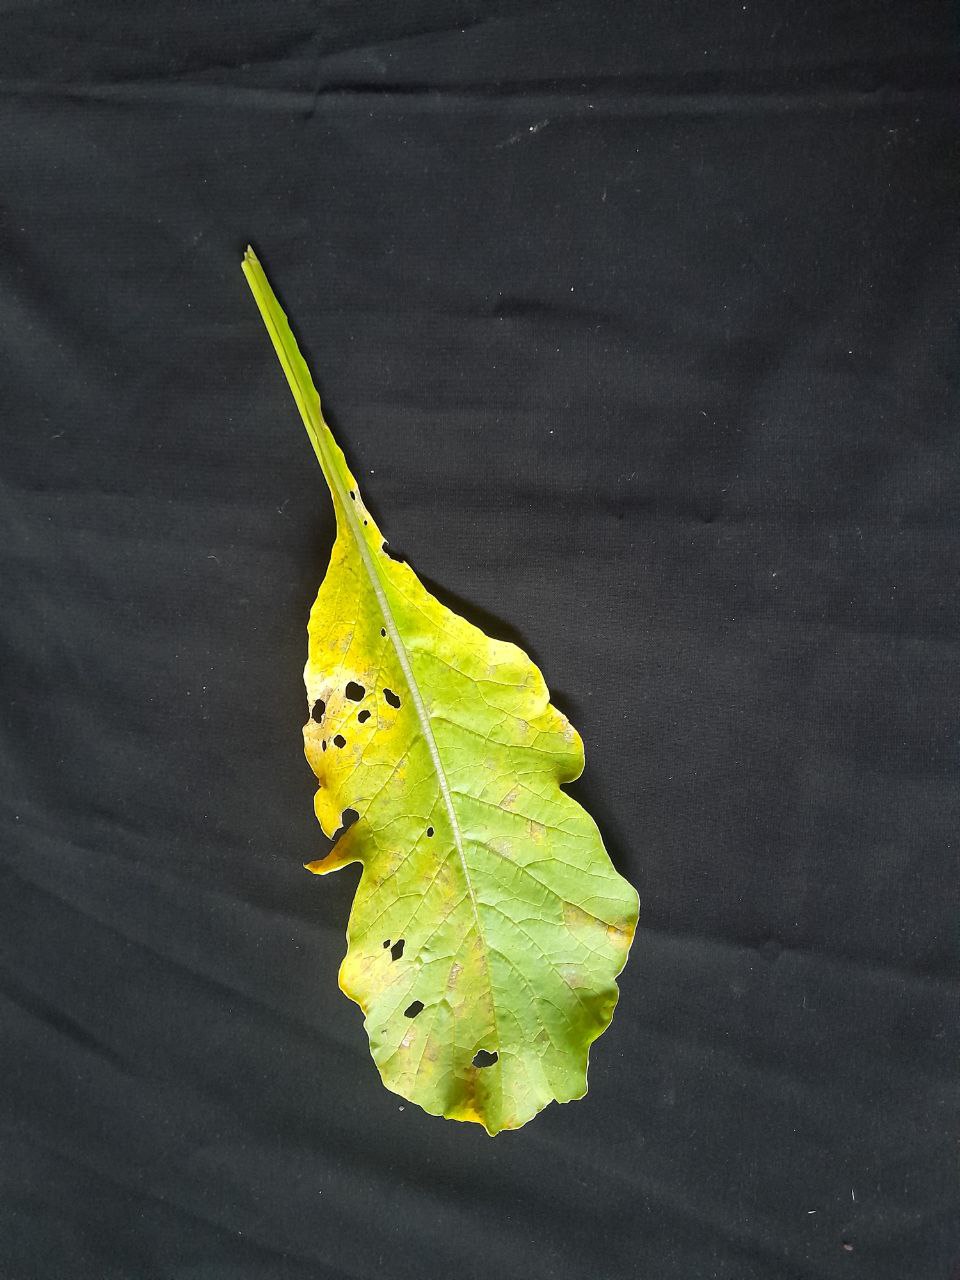
Label: flea beetle